Wyoming, Birchgrove

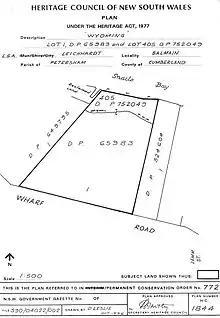
Heritage boundaries

Wyoming is a heritage-listed residence at 25 Wharf Road, Birchgrove, New South Wales, Australia. It was added to the New South Wales State Heritage Register on 2 April 1999 and the former Register of the National Estate on 28 May 1996.